Finn Bálor

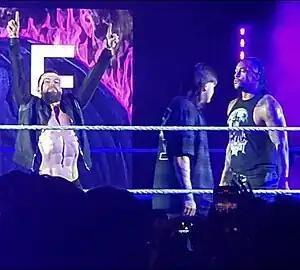
Bálor joined The Judgment Day in June 2022.

At Hell in a Cell on 5 June, Bálor, AJ Styles and Liv Morgan lost to The Judgment Day (Edge, Damian Priest and Rhea Ripley) in a six-person mixed tag team match. On 6 June episode of "Raw", Edge introduced Bálor as the newest member of The Judgment Day, turning Bálor heel for the first time on the main roster, however, Bálor, Priest and Ripley suddenly attacked Edge, kicking him out of the group and cementing Bálor's heel turn. Bálor and Priest lost to The Mysterios (Rey and Dominik Mysterio) on 30 July at SummerSlam and Rey and Edge at Clash at the Castle on 3 September, where Dominik turned heel on both of them to join The Judgment Day. At Extreme Rules on 8 October, Bálor defeated Edge in an "I Quit" match following interference from The Judgment Day. On 5 November at Crown Jewel, Bálor, Priest, and Dominik defeated The O.C. (Styles, Luke Gallows, and Karl Anderson) in a six-man tag team match after interference from Ripley. On 26 November at , Bálor lost to Styles. On the following episode of "Raw", The Judgment Day defeated The O.C. in an eight-person mixed tag team match to end their feud.